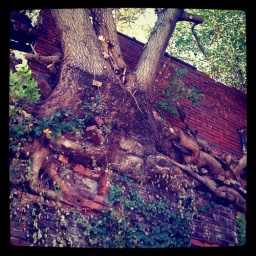
There is a tree in the wall